Public display of affection

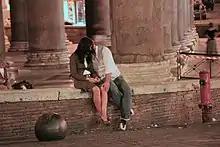
A young couple indulging in public in Rome

Relationships outside the family become increasingly important during adolescence. Although several studies of basic social processes have been conducted by sociologists, much of the research and theorizing about adolescent relationships has been carried out by developmental psychologists. Much more research has been done in the area of specific adolescent behaviors, which has shown that these behaviors are predicted well by relationship variables to include the display of affection.